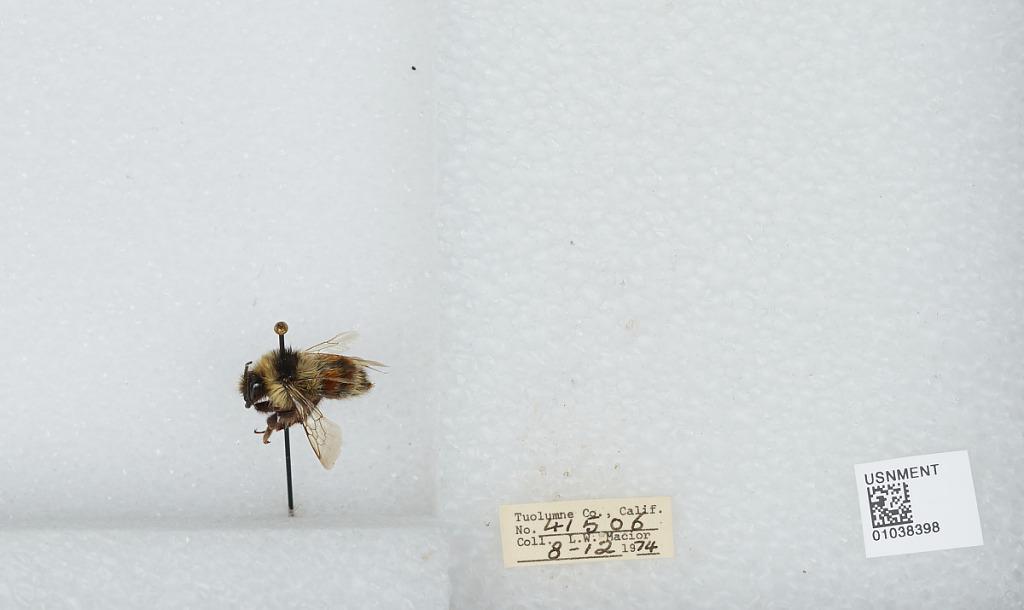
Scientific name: Bombus (Cullumanobombus) rufocinctus Cresson
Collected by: L. Macior
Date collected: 1974-8-12
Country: United States
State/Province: California
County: Tuolumne
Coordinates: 38.02, -119.93